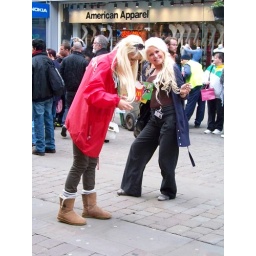
girls enjoying the street entertainment on market street in town.